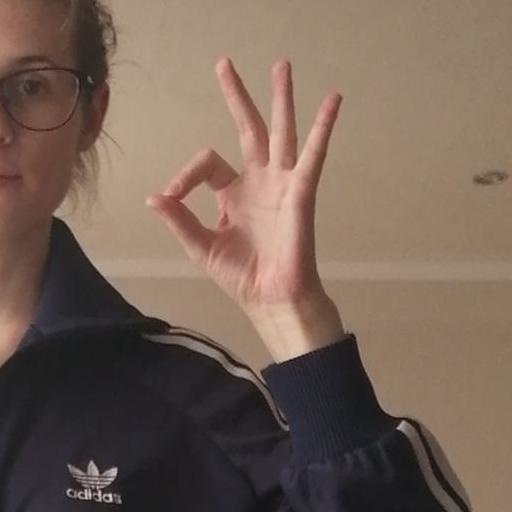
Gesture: ok